Joseph Smith 1844 presidential campaign

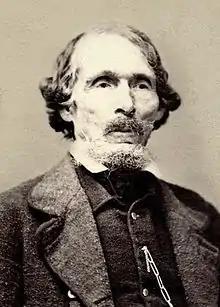
The campaign's theodemocratic platform was the result of a collaboration between Smith, W.W. Phelps (pictured), and possibly John M. Bernhisel.

The campaign of Latter Day Saint movement founder Joseph Smith and his vice presidential running mate, Church of Jesus Christ of Latter Day Saints First Presidency first counselor Sidney Rigdon, took place in 1844. The United States presidential election of that year was scheduled for November 1 to December 4, but Smith was killed in Carthage, Illinois, on June 27. Smith was the first Latter Day Saint to seek the presidency, and the first American presidential candidate to be assassinated.